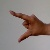
The image shows a hand gesture representing the letter 'Z' in Indian Sign Language.